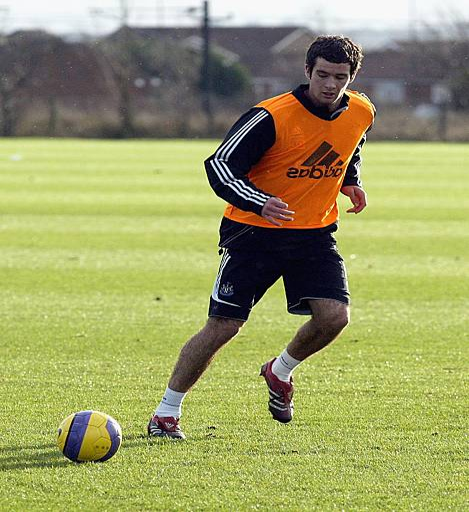
soccer player during a training session .